One-way traffic

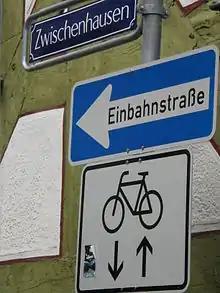
Opened One-way street for cyclists as part of cycling infrastructure (Germany)

Signs are posted showing which direction the vehicles can move in: commonly an upward arrow, or on a T junction where the main road is one-way, an arrow to the left or right. At the end of the street through which vehicles may not enter, a prohibitory traffic sign "Do Not Enter", "Wrong Way", or "No Entry" sign is posted, e.g. with that text, or a round red sign with a white horizontal bar. Sometimes one portion of a street is one-way, another portion two-way. An advantage of one-way streets is that drivers do not have to watch for vehicles coming in the opposite direction on this type of street.